Edward Rydz-Śmigły

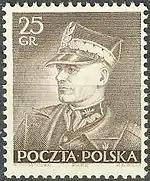
Pre-war stamp featuring Marshal Śmigły-Rydz

On 13 May 1935, following Piłsudski's death, Rydz was nominated by the president and government of Poland to serve in the capacity of the Inspector-General of the Polish Armed Forces, the highest Polish military office. This was done in accordance with Piłsudski's wishes. Piłsudski's death saw his followers (the Sanacja), divide themselves into three main factions: those supporting President Ignacy Mościcki as Piłsudski's successor, those supporting Rydz, and those supporting Prime Minister Walery Sławek. Mościcki in the end would conclude a power-sharing agreement with Śmigły-Rydz, which saw Slawek marginalised as a serious political player by the end of the year. As a result of this agreement, Śmigły-Rydz was to become the "de facto" leader of Poland until the outbreak of the war, whereas Mościcki remained influential by continuing as president.